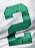
Number: 2